Elections in the Roman Republic

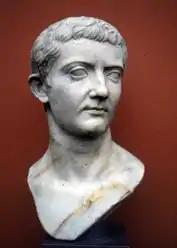
The emperor Tiberius de facto transferred elections to the senate.

The campaign itself was called the . The main source on Roman campaigning is the "Commentariolum Petitionis" which is attributed to Quintus Tullius Cicero (younger brother of the orator and consul of 63). The main subject of Roman campaigns were personal factors relating to a candidate's personal merits and public image with comparison to negative traits of rival candidates. Politicians also cultivated the favour of various groups from different parts of society and made attempts to curry undecided voters.